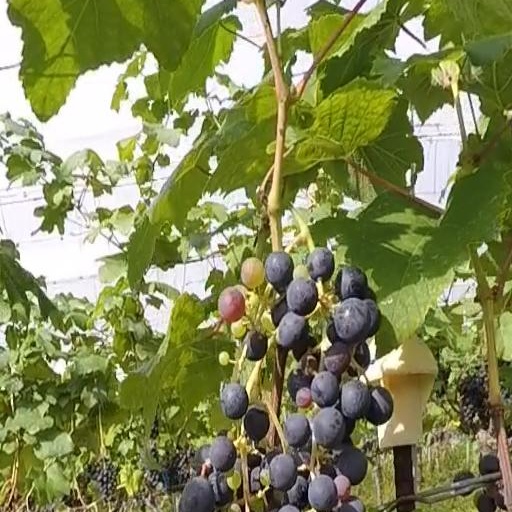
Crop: grape